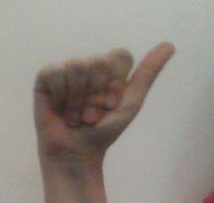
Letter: dhad